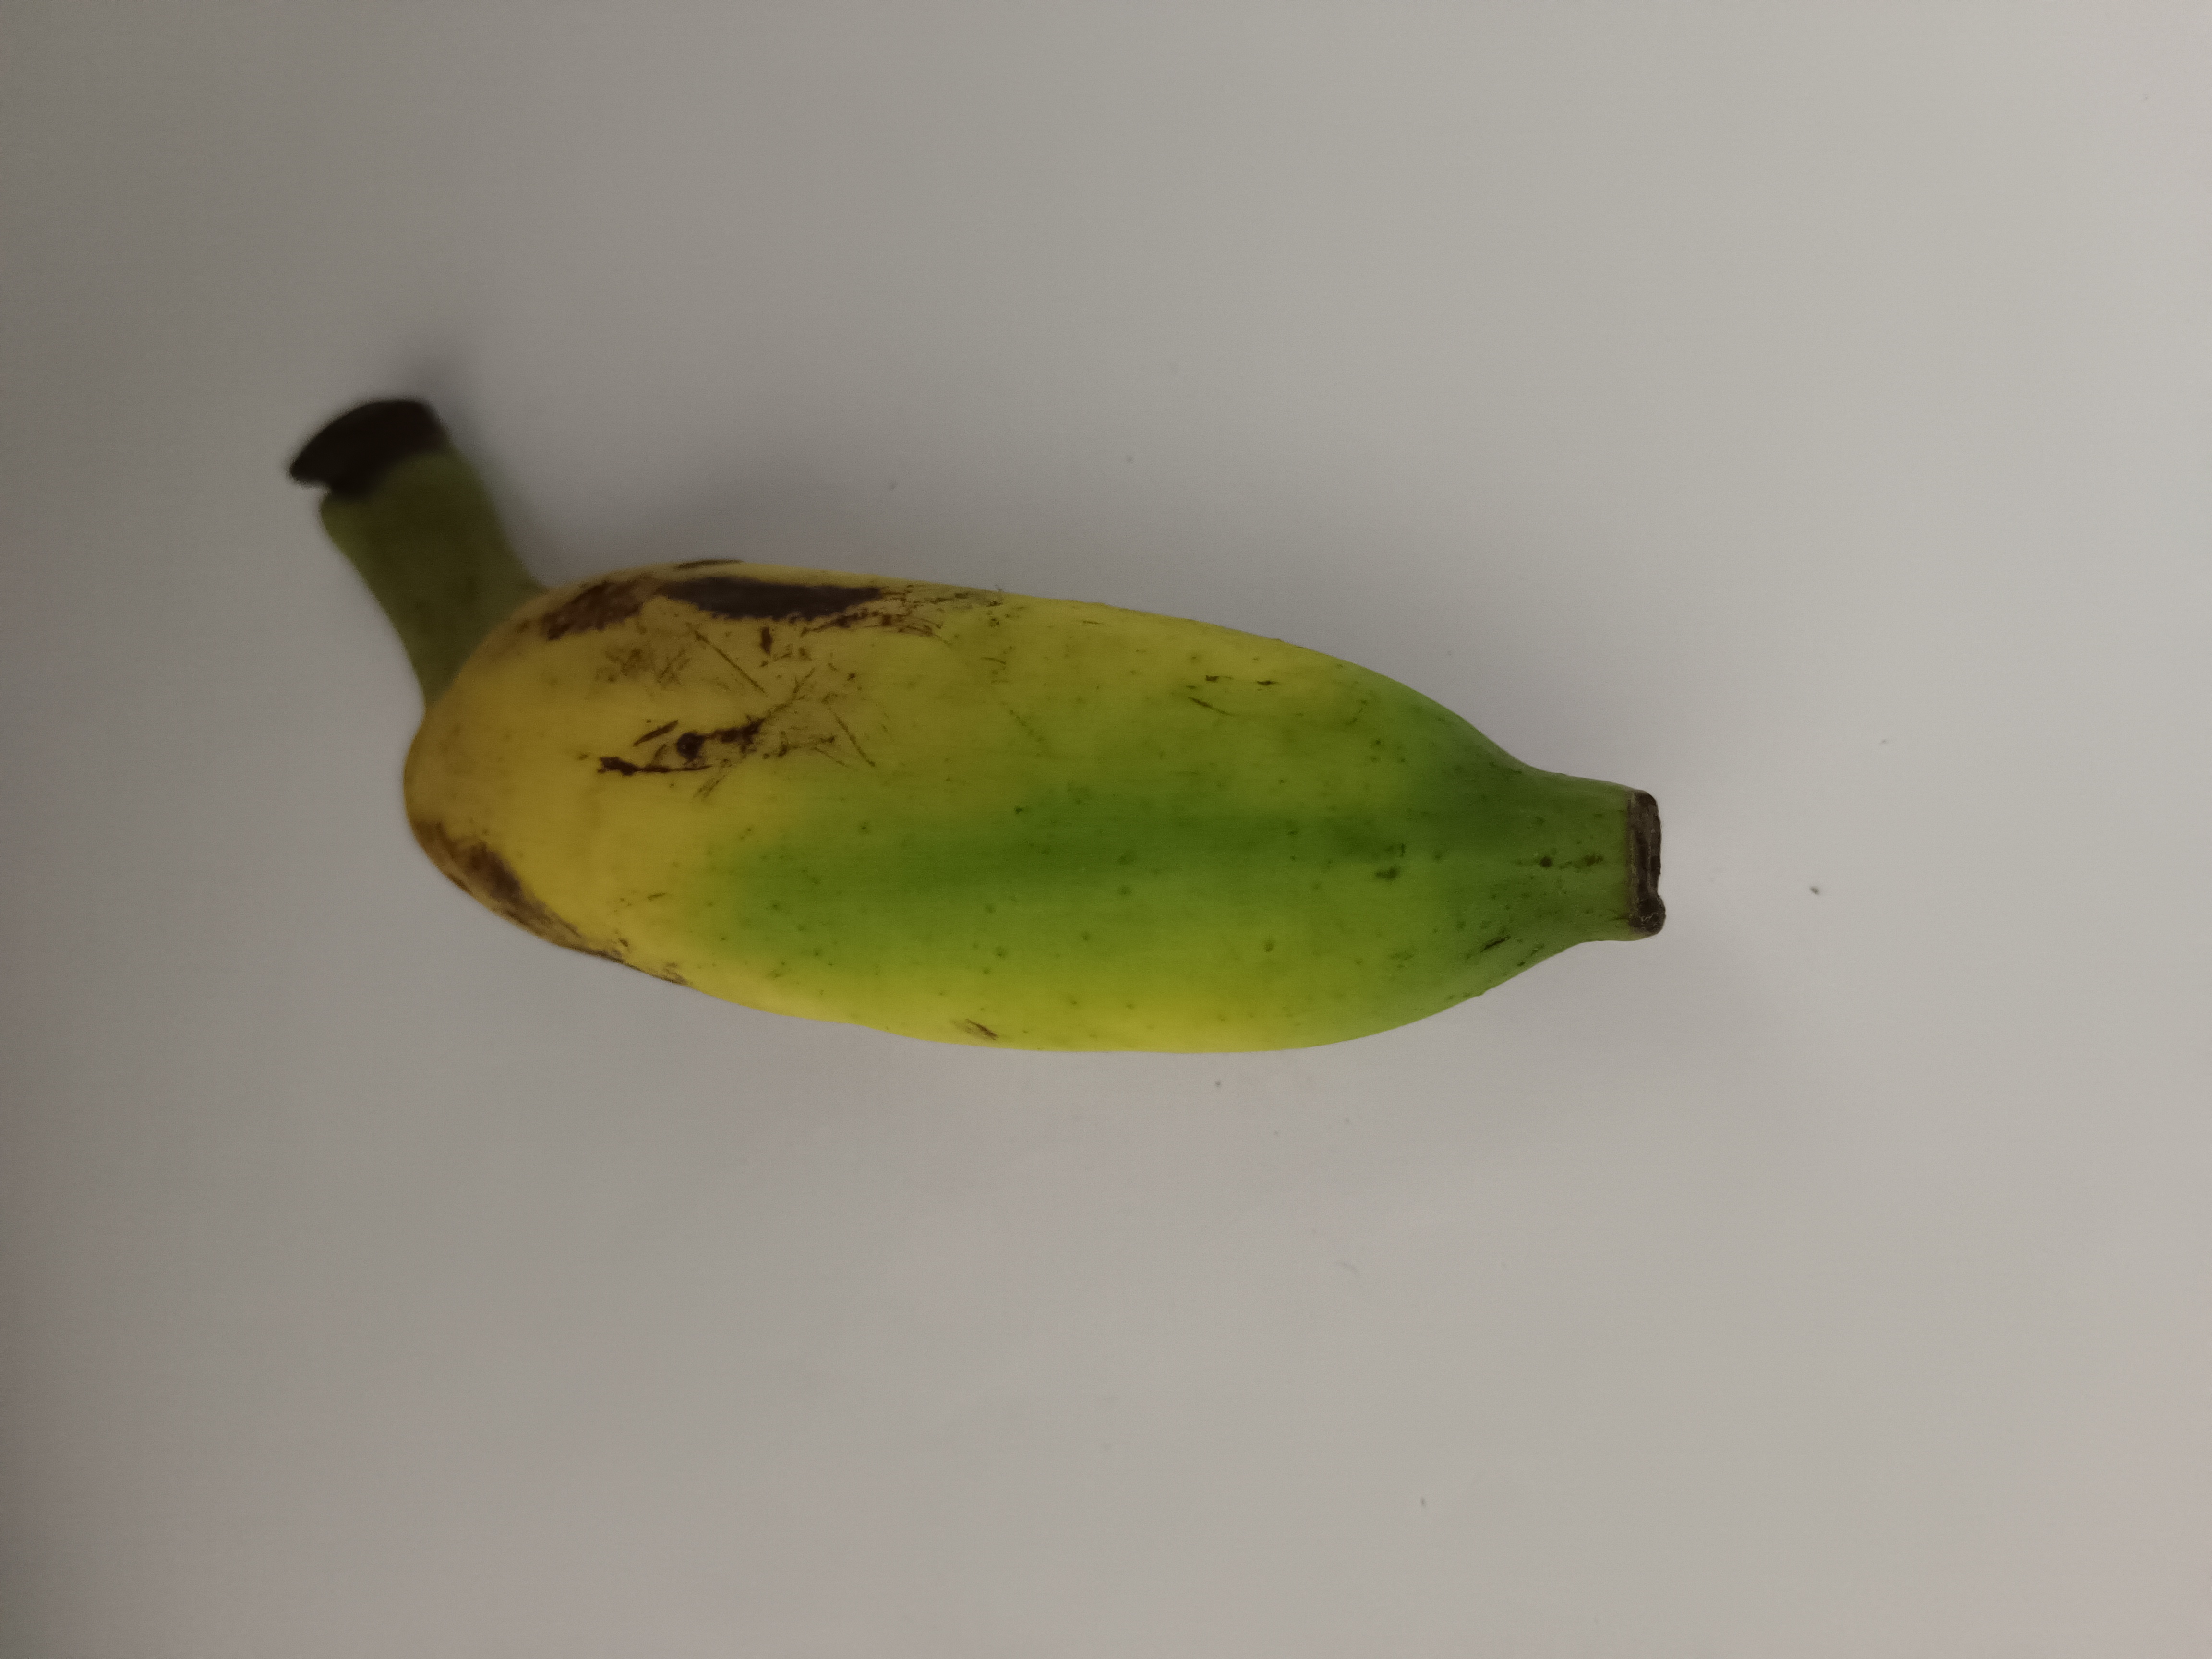
Banana variety: Champa